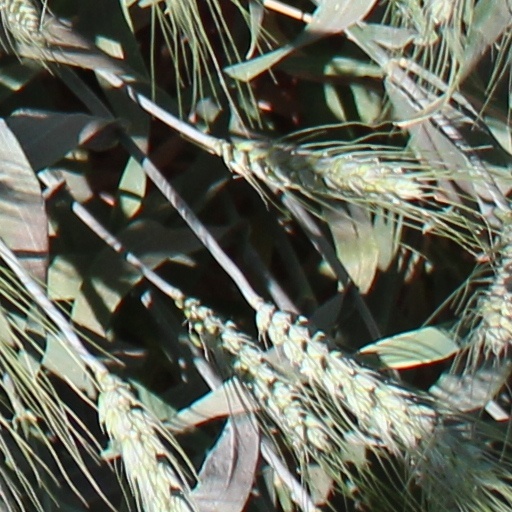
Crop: wheat